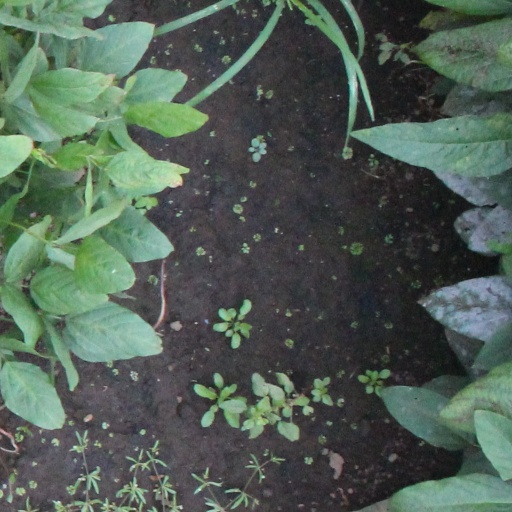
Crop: soybean